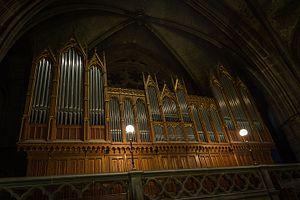
Strasbourg église Saint-Paul, orgue Walcker.